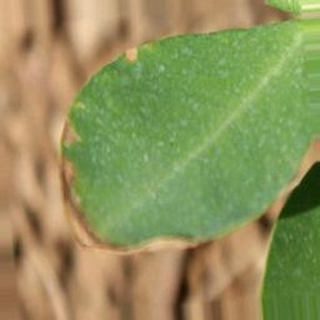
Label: healthy_groundnut